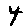
Label: 4